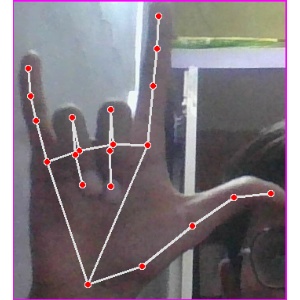
अक्षर: व